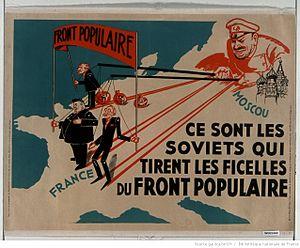
Affiche éditée par le Centre de propagande des républicains nationaux à l'occasion des élections de 1936.
Le Centre de propagande des républicains nationaux est une organisation politique française de la droite modérée, active dans l'entre-deux-guerres. Fondé en 1926 à l'initiative d'Henri de Kérillis, il avait pour but de donner aux formations de la droite parlementaire un soutien tactique et logistique en vue de remporter les échéances électorales.